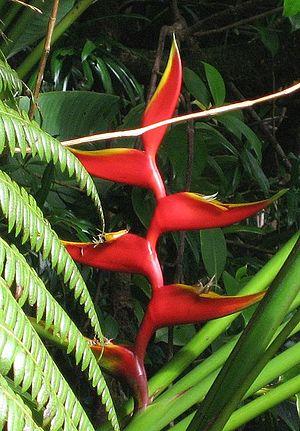
Heliconia bihai est une espèce de plantes à fleur de la famille des Heliconiaceae, originaire d'Amérique du Sud.